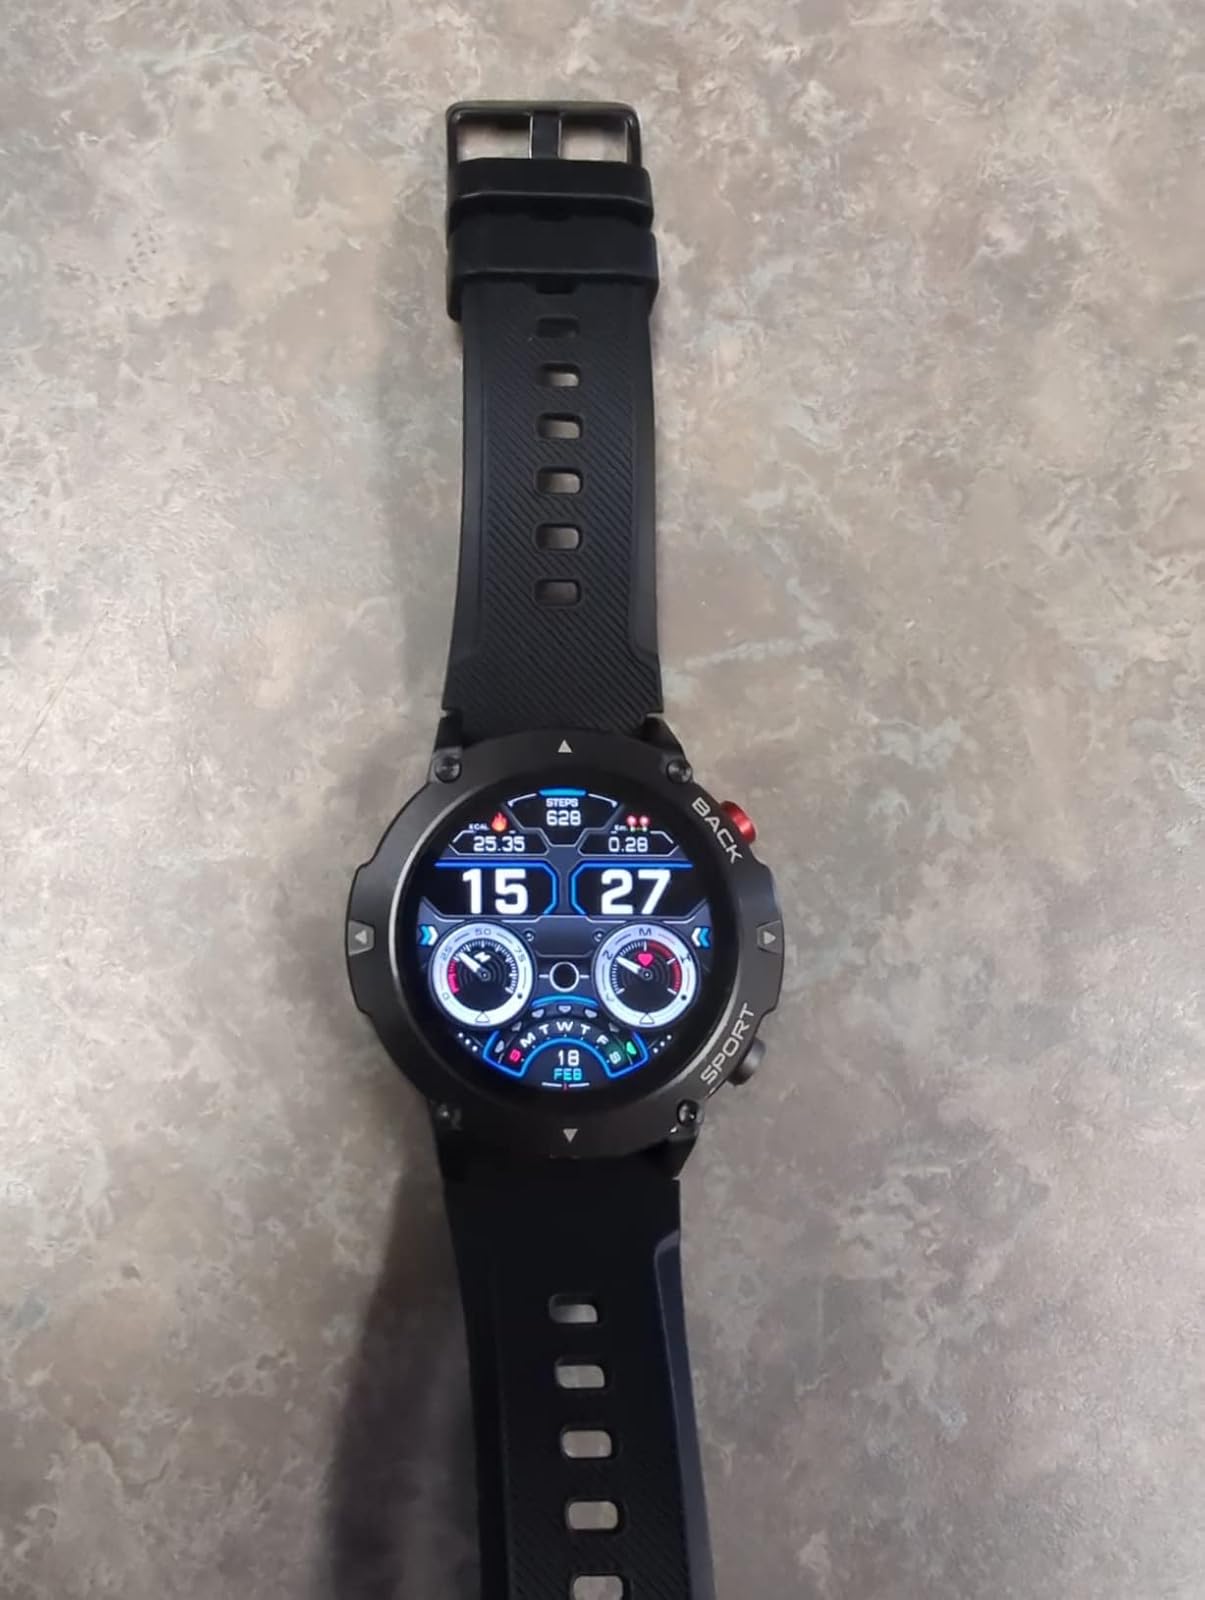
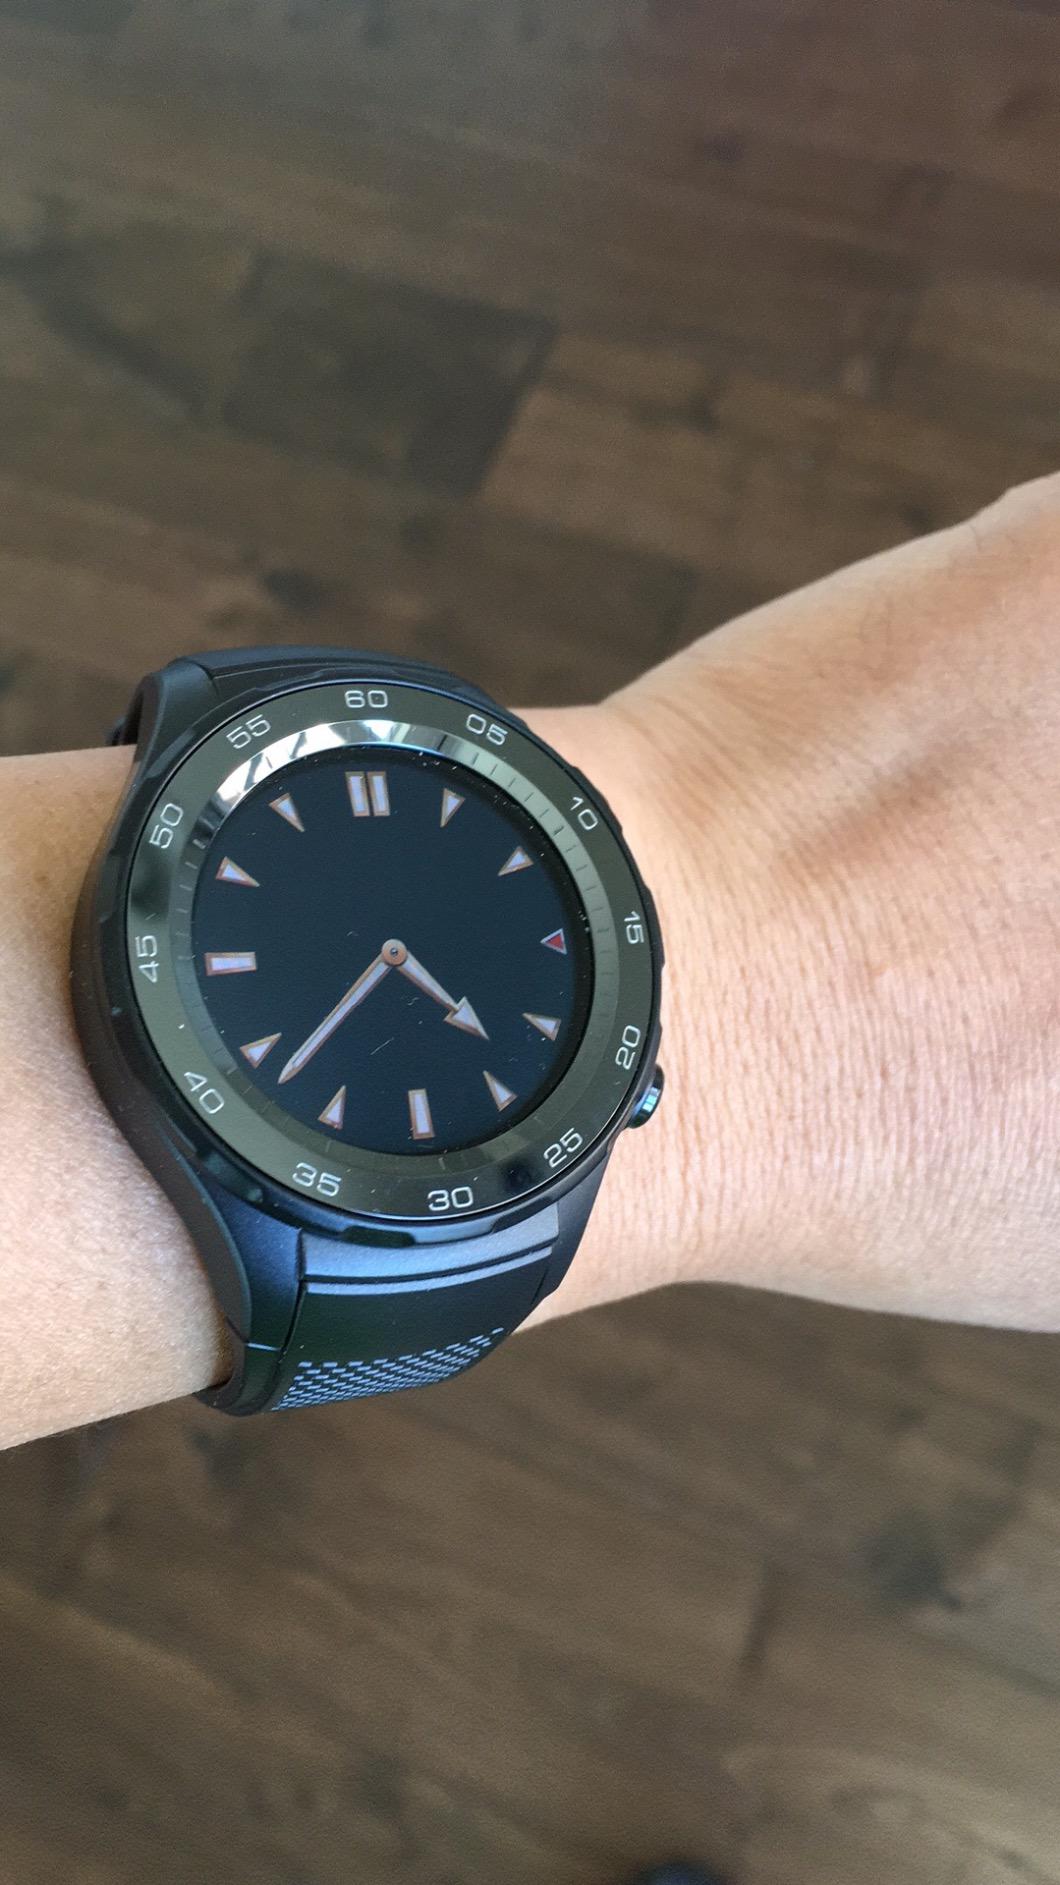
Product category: smartwatch
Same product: no